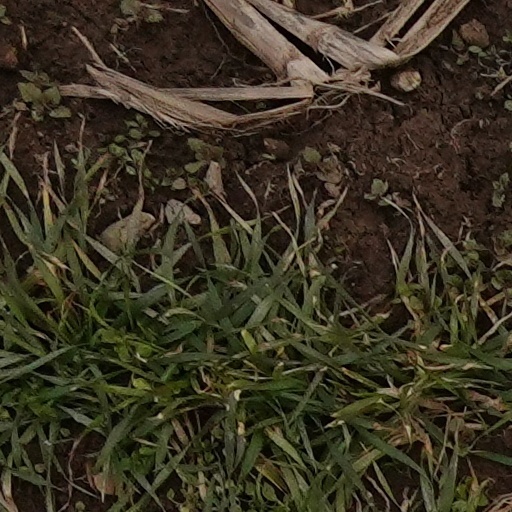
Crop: wheat